Ross Muir

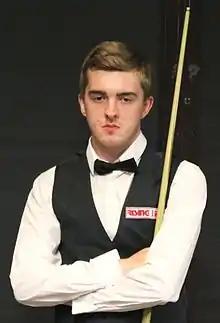
Paul Hunter Classic 2016

Ross Muir (born 6 October 1995 in Edinburgh) is a Scottish professional snooker player. He turned professional in 2013 after graduating from event two of Q School, defeating David Morris 4–0 in the final round.